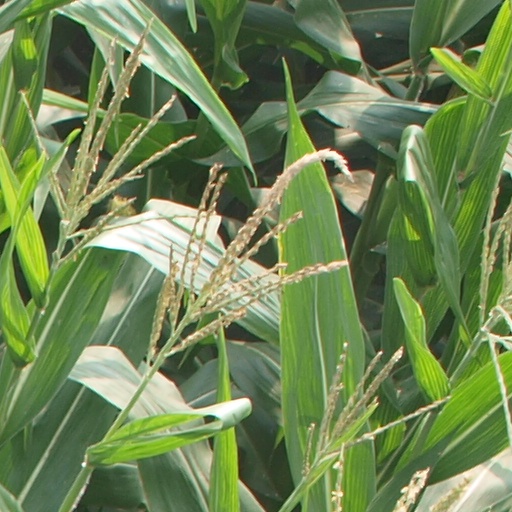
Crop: maize; corn